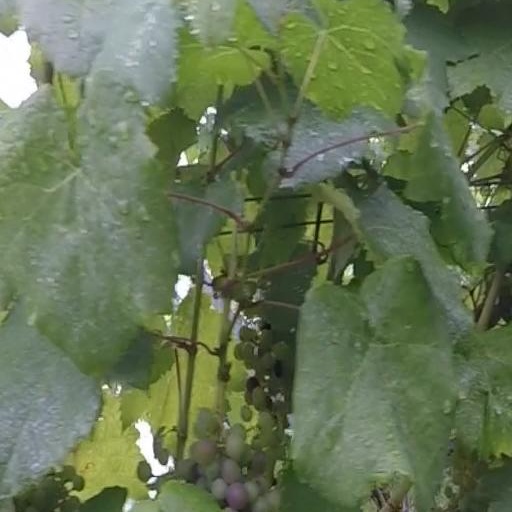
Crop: grape